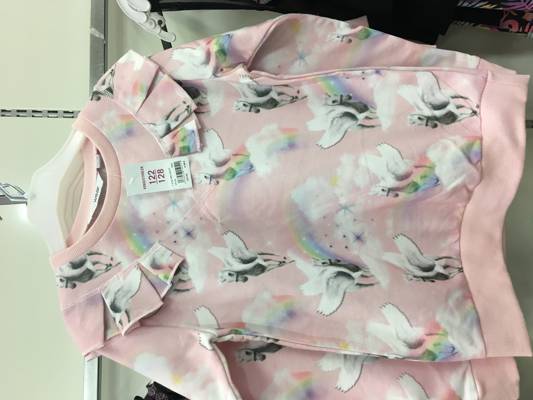
Waste category: clothes